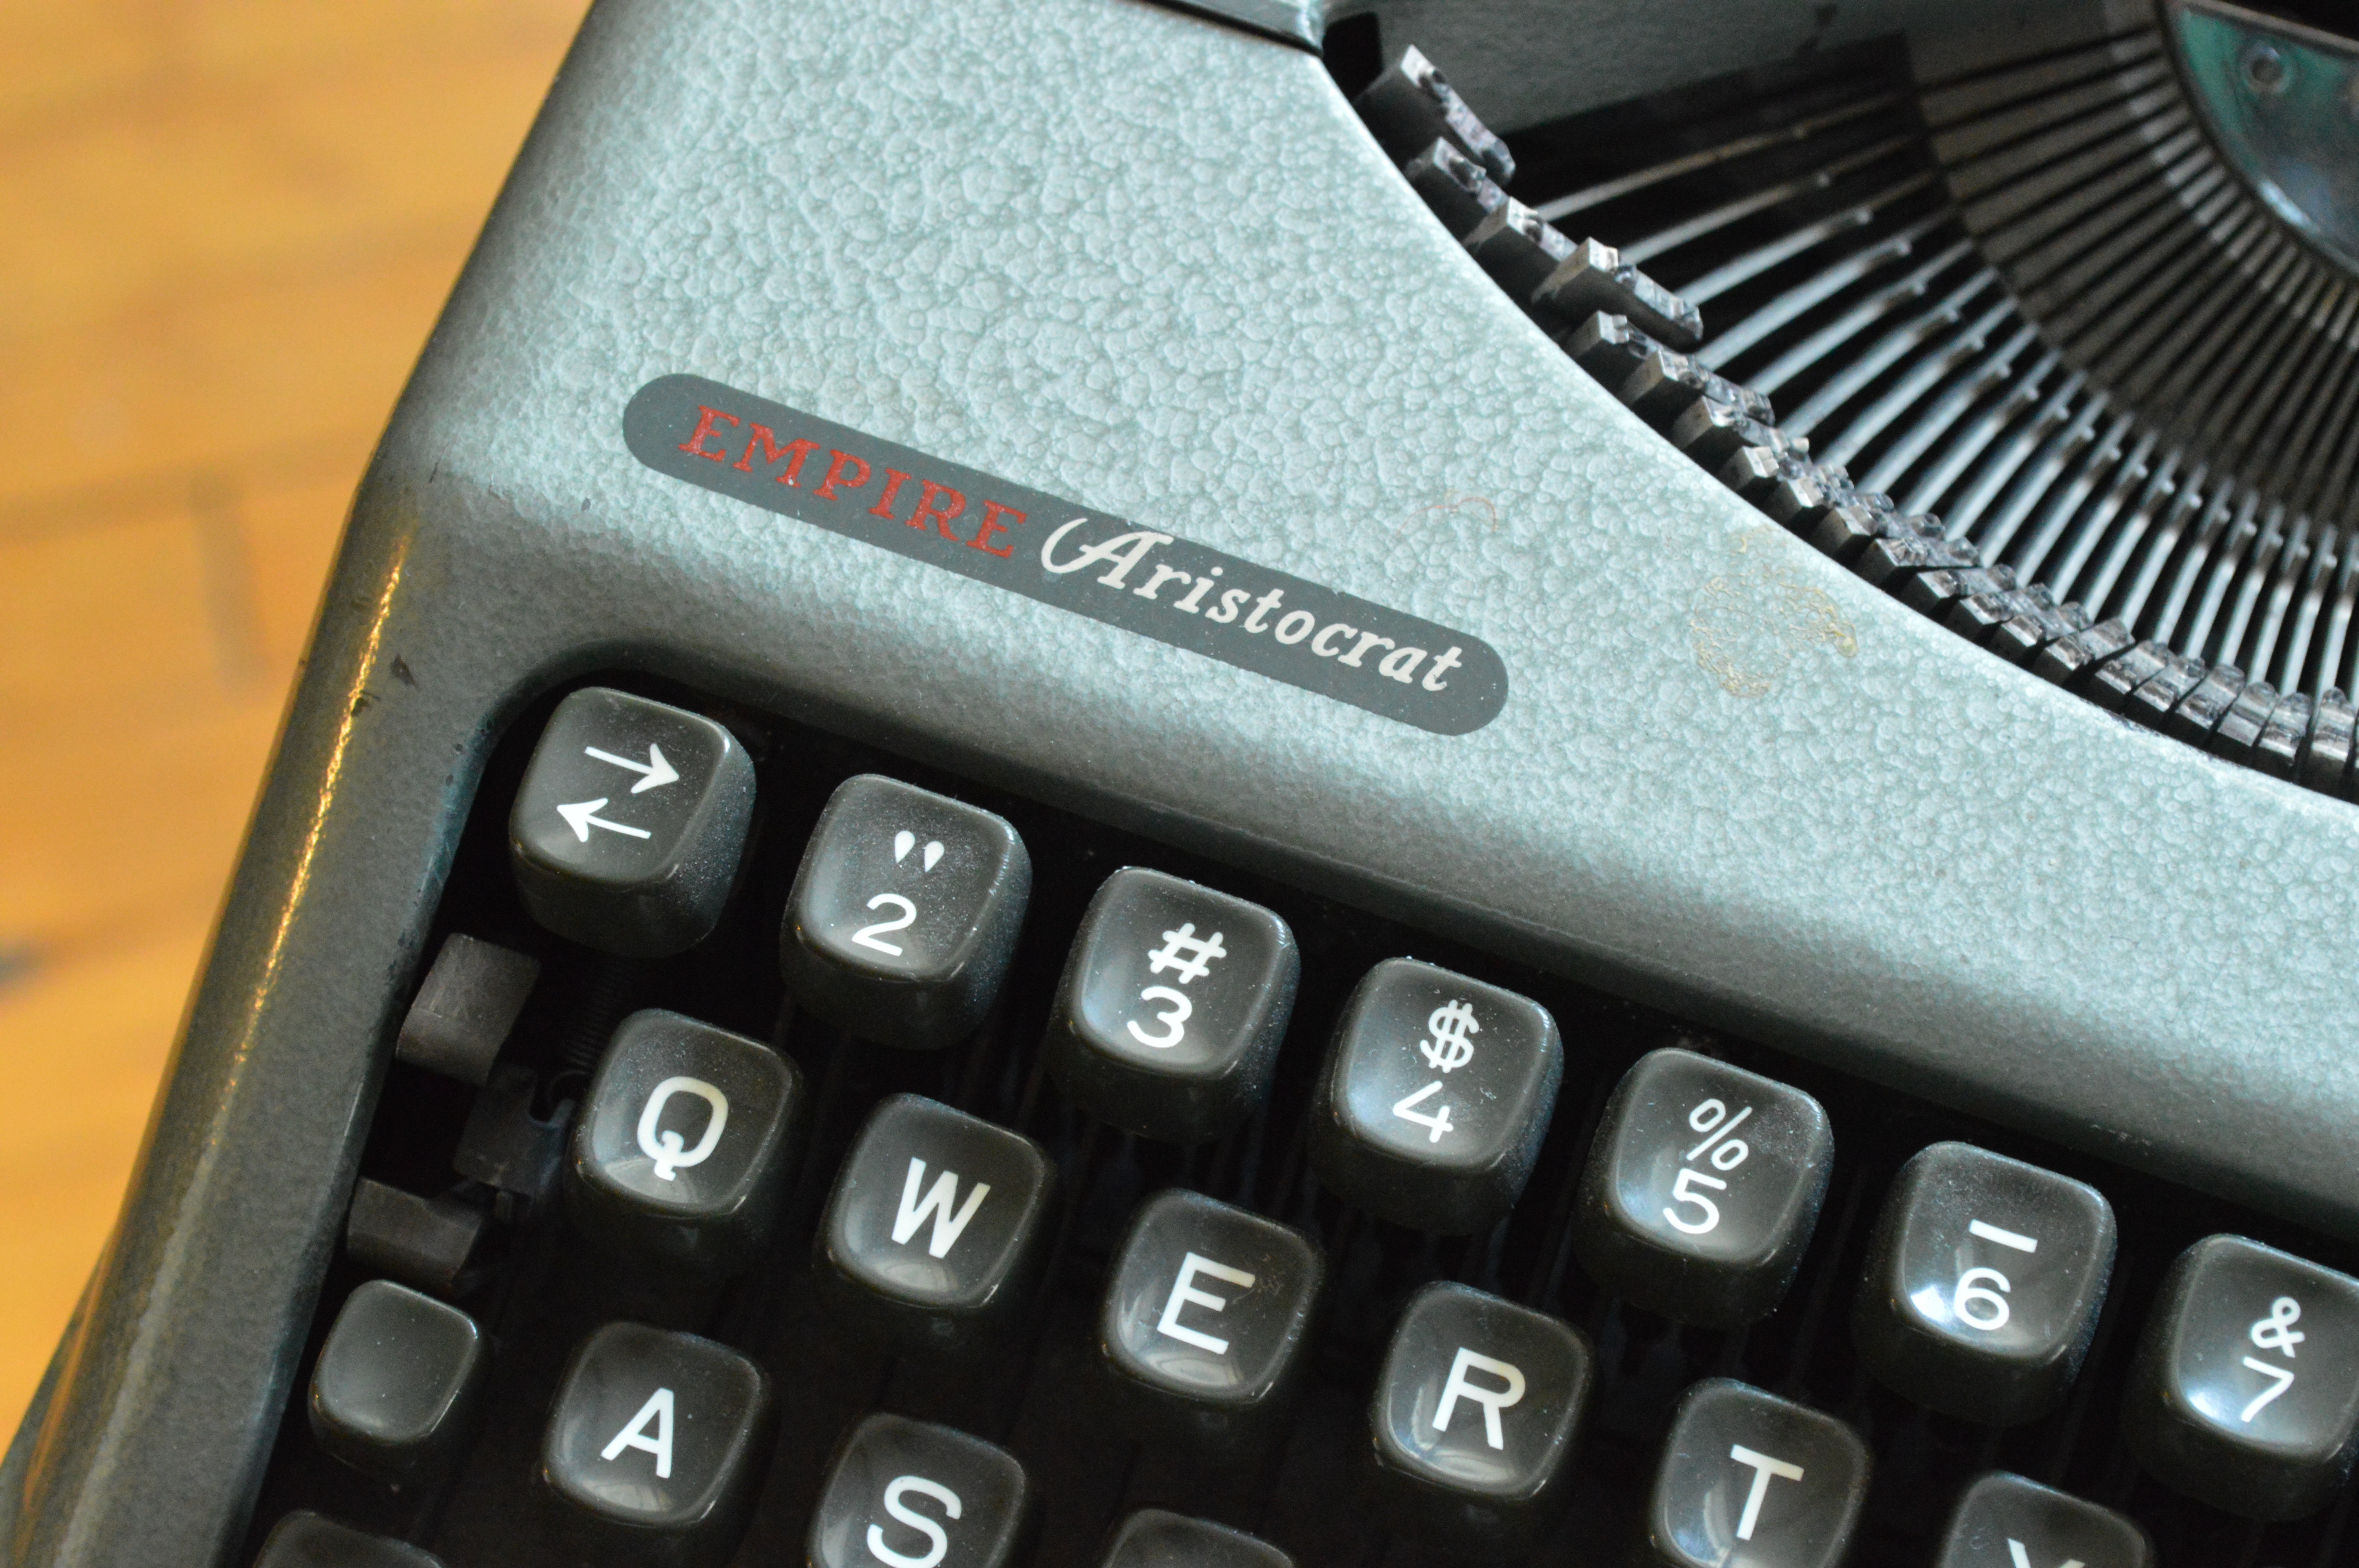
retro, old, typewriter, gadget, machine, write, type, literature, keys, multimedia, qwerty, computer keyboard, empire aristocrat, office equipment